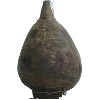
Label: beetroot